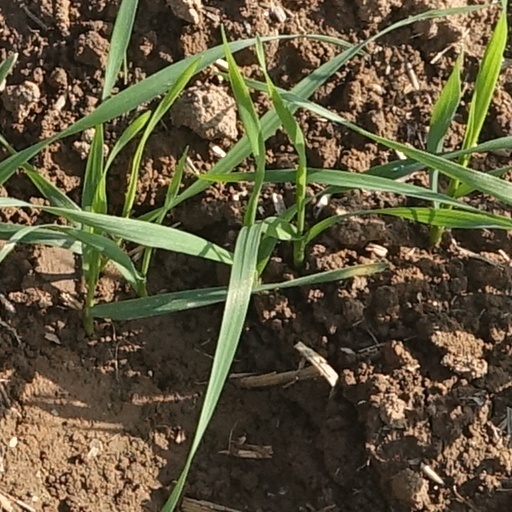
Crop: wheat